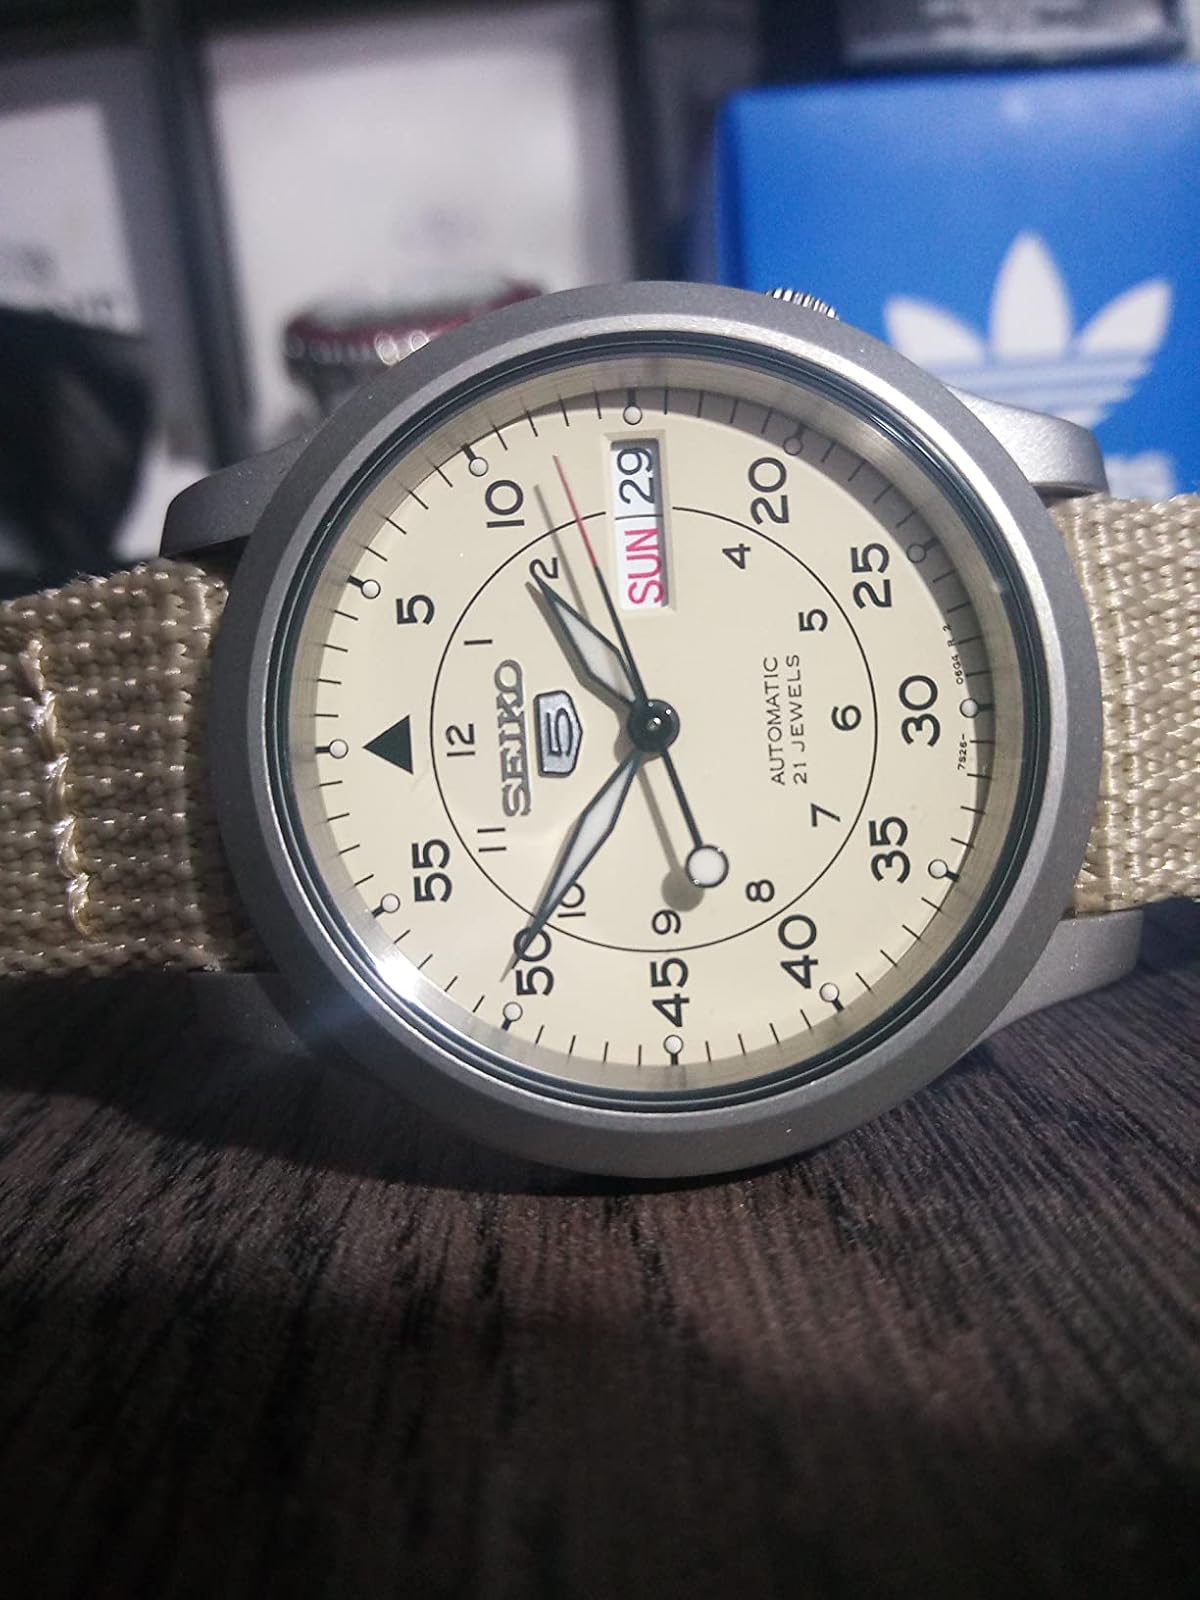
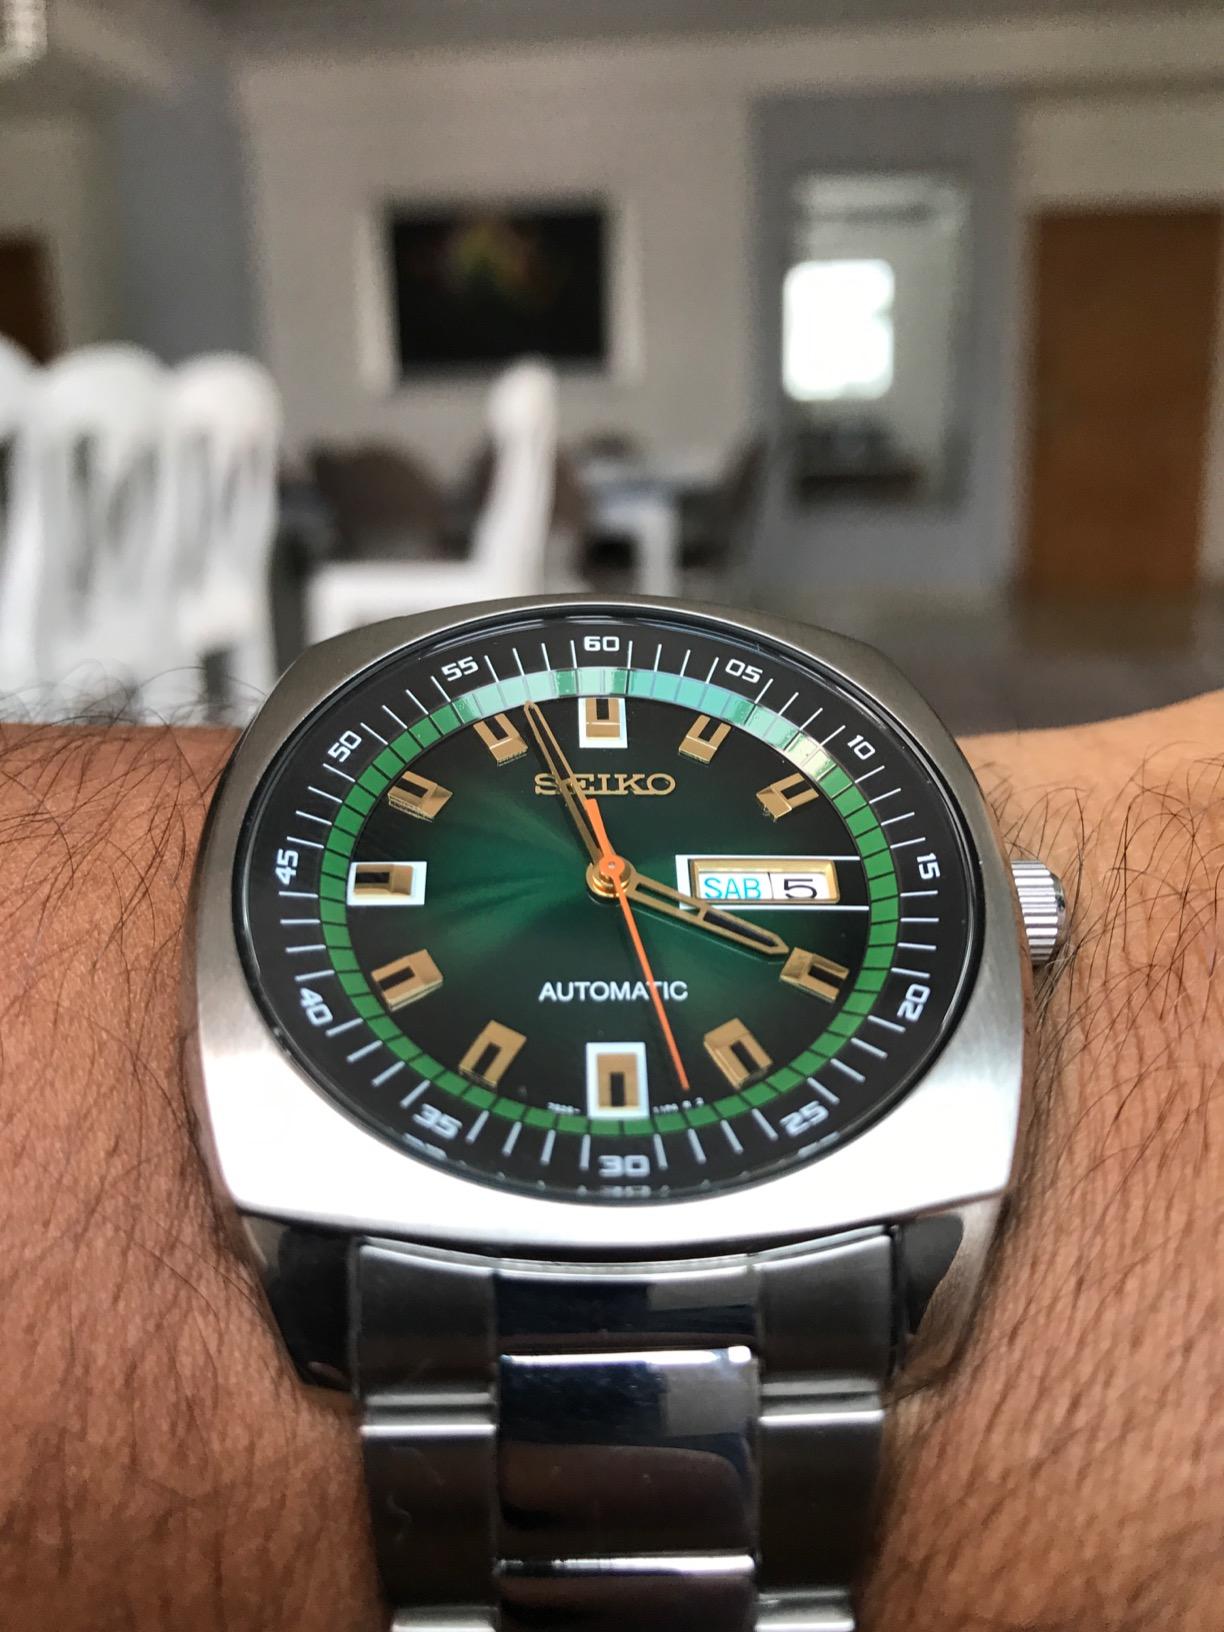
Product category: accessories_watch
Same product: no